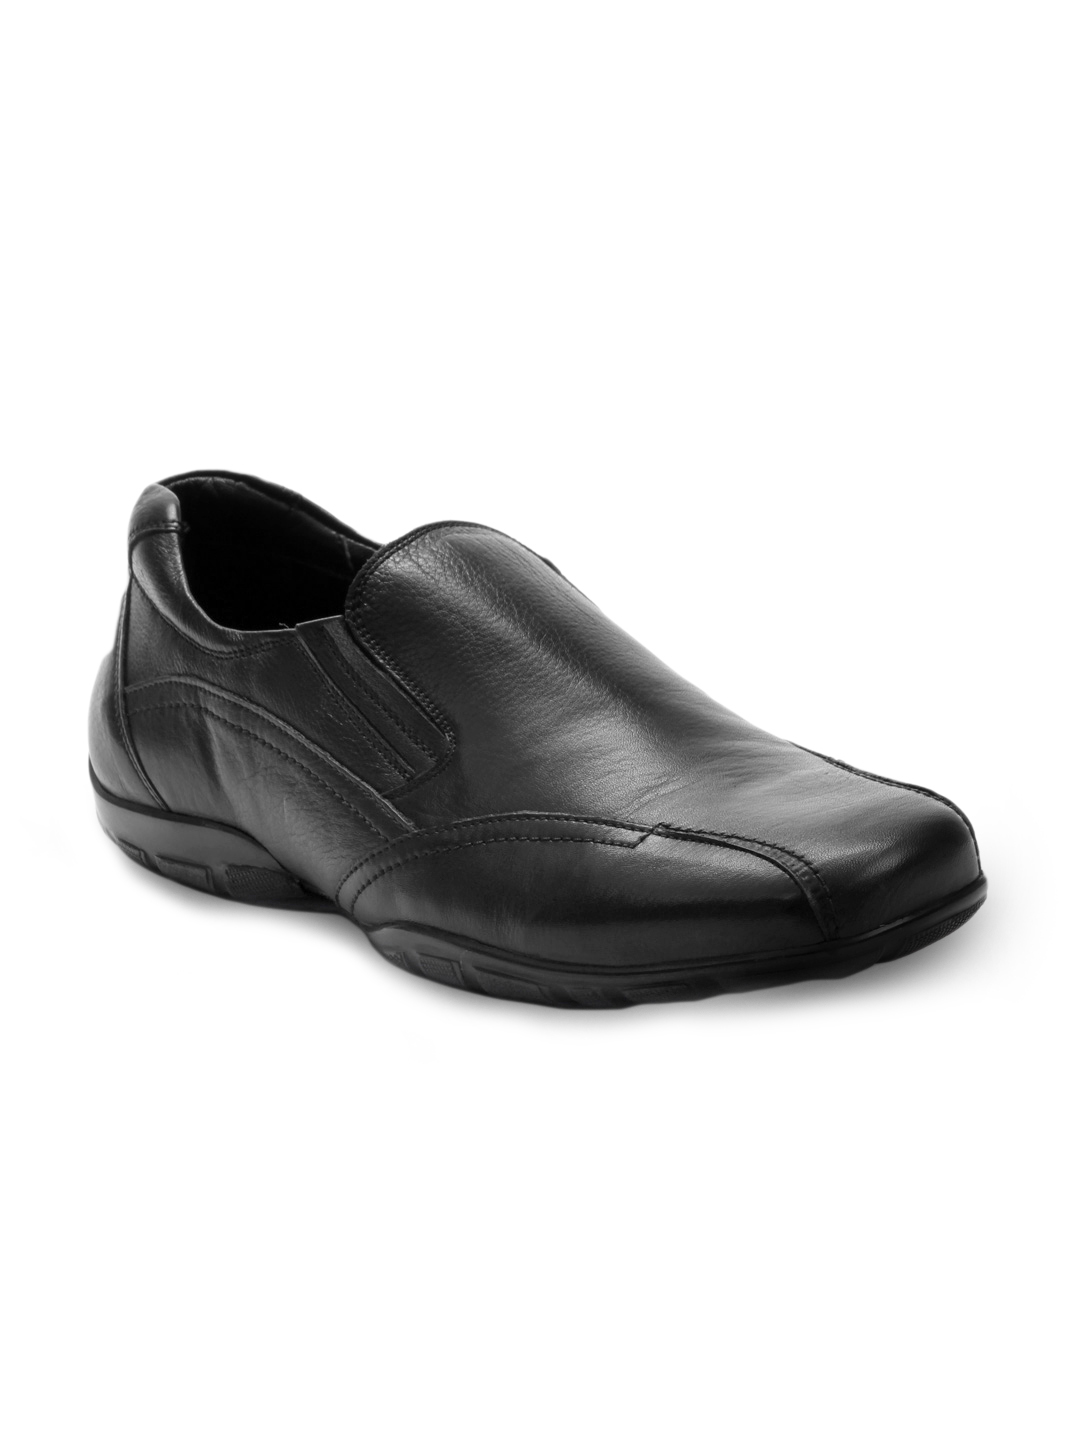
Franco Leone Men Black Formal Shoes
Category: Footwear / Shoes / Formal Shoes
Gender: Men
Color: Black
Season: Summer 2013
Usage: Formal